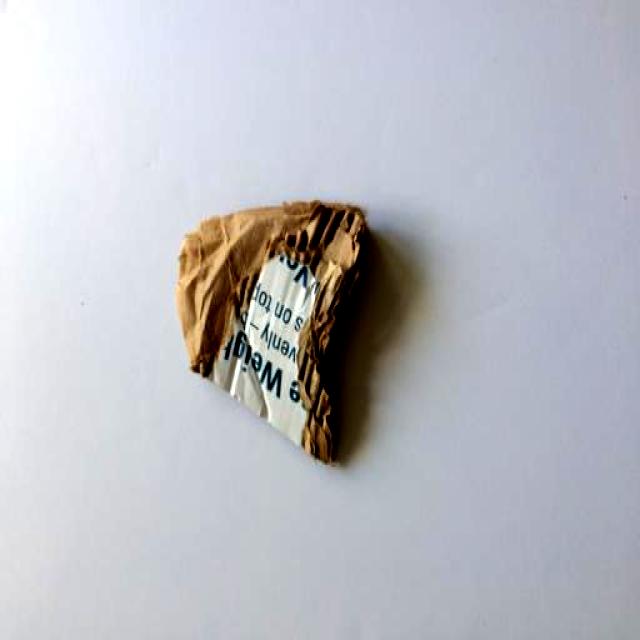
Label: Cardboard